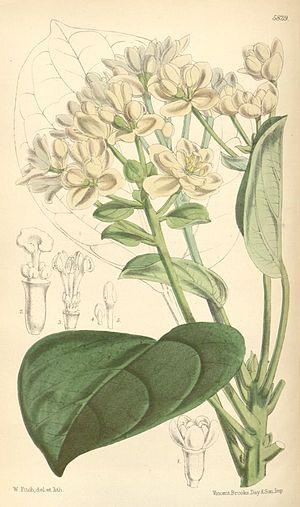
La famille des Hernandiaceae ou Hernandiacées regroupe des plantes angiospermes de divergence ancienne.